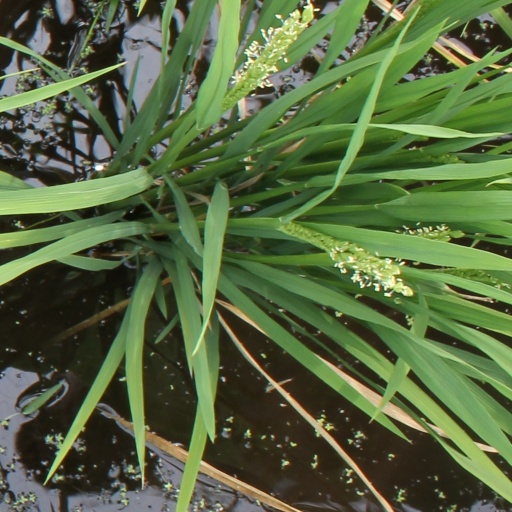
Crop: rice